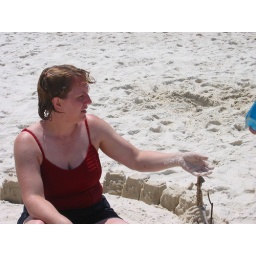
heather in the sand castle